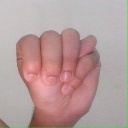
अक्षर: म